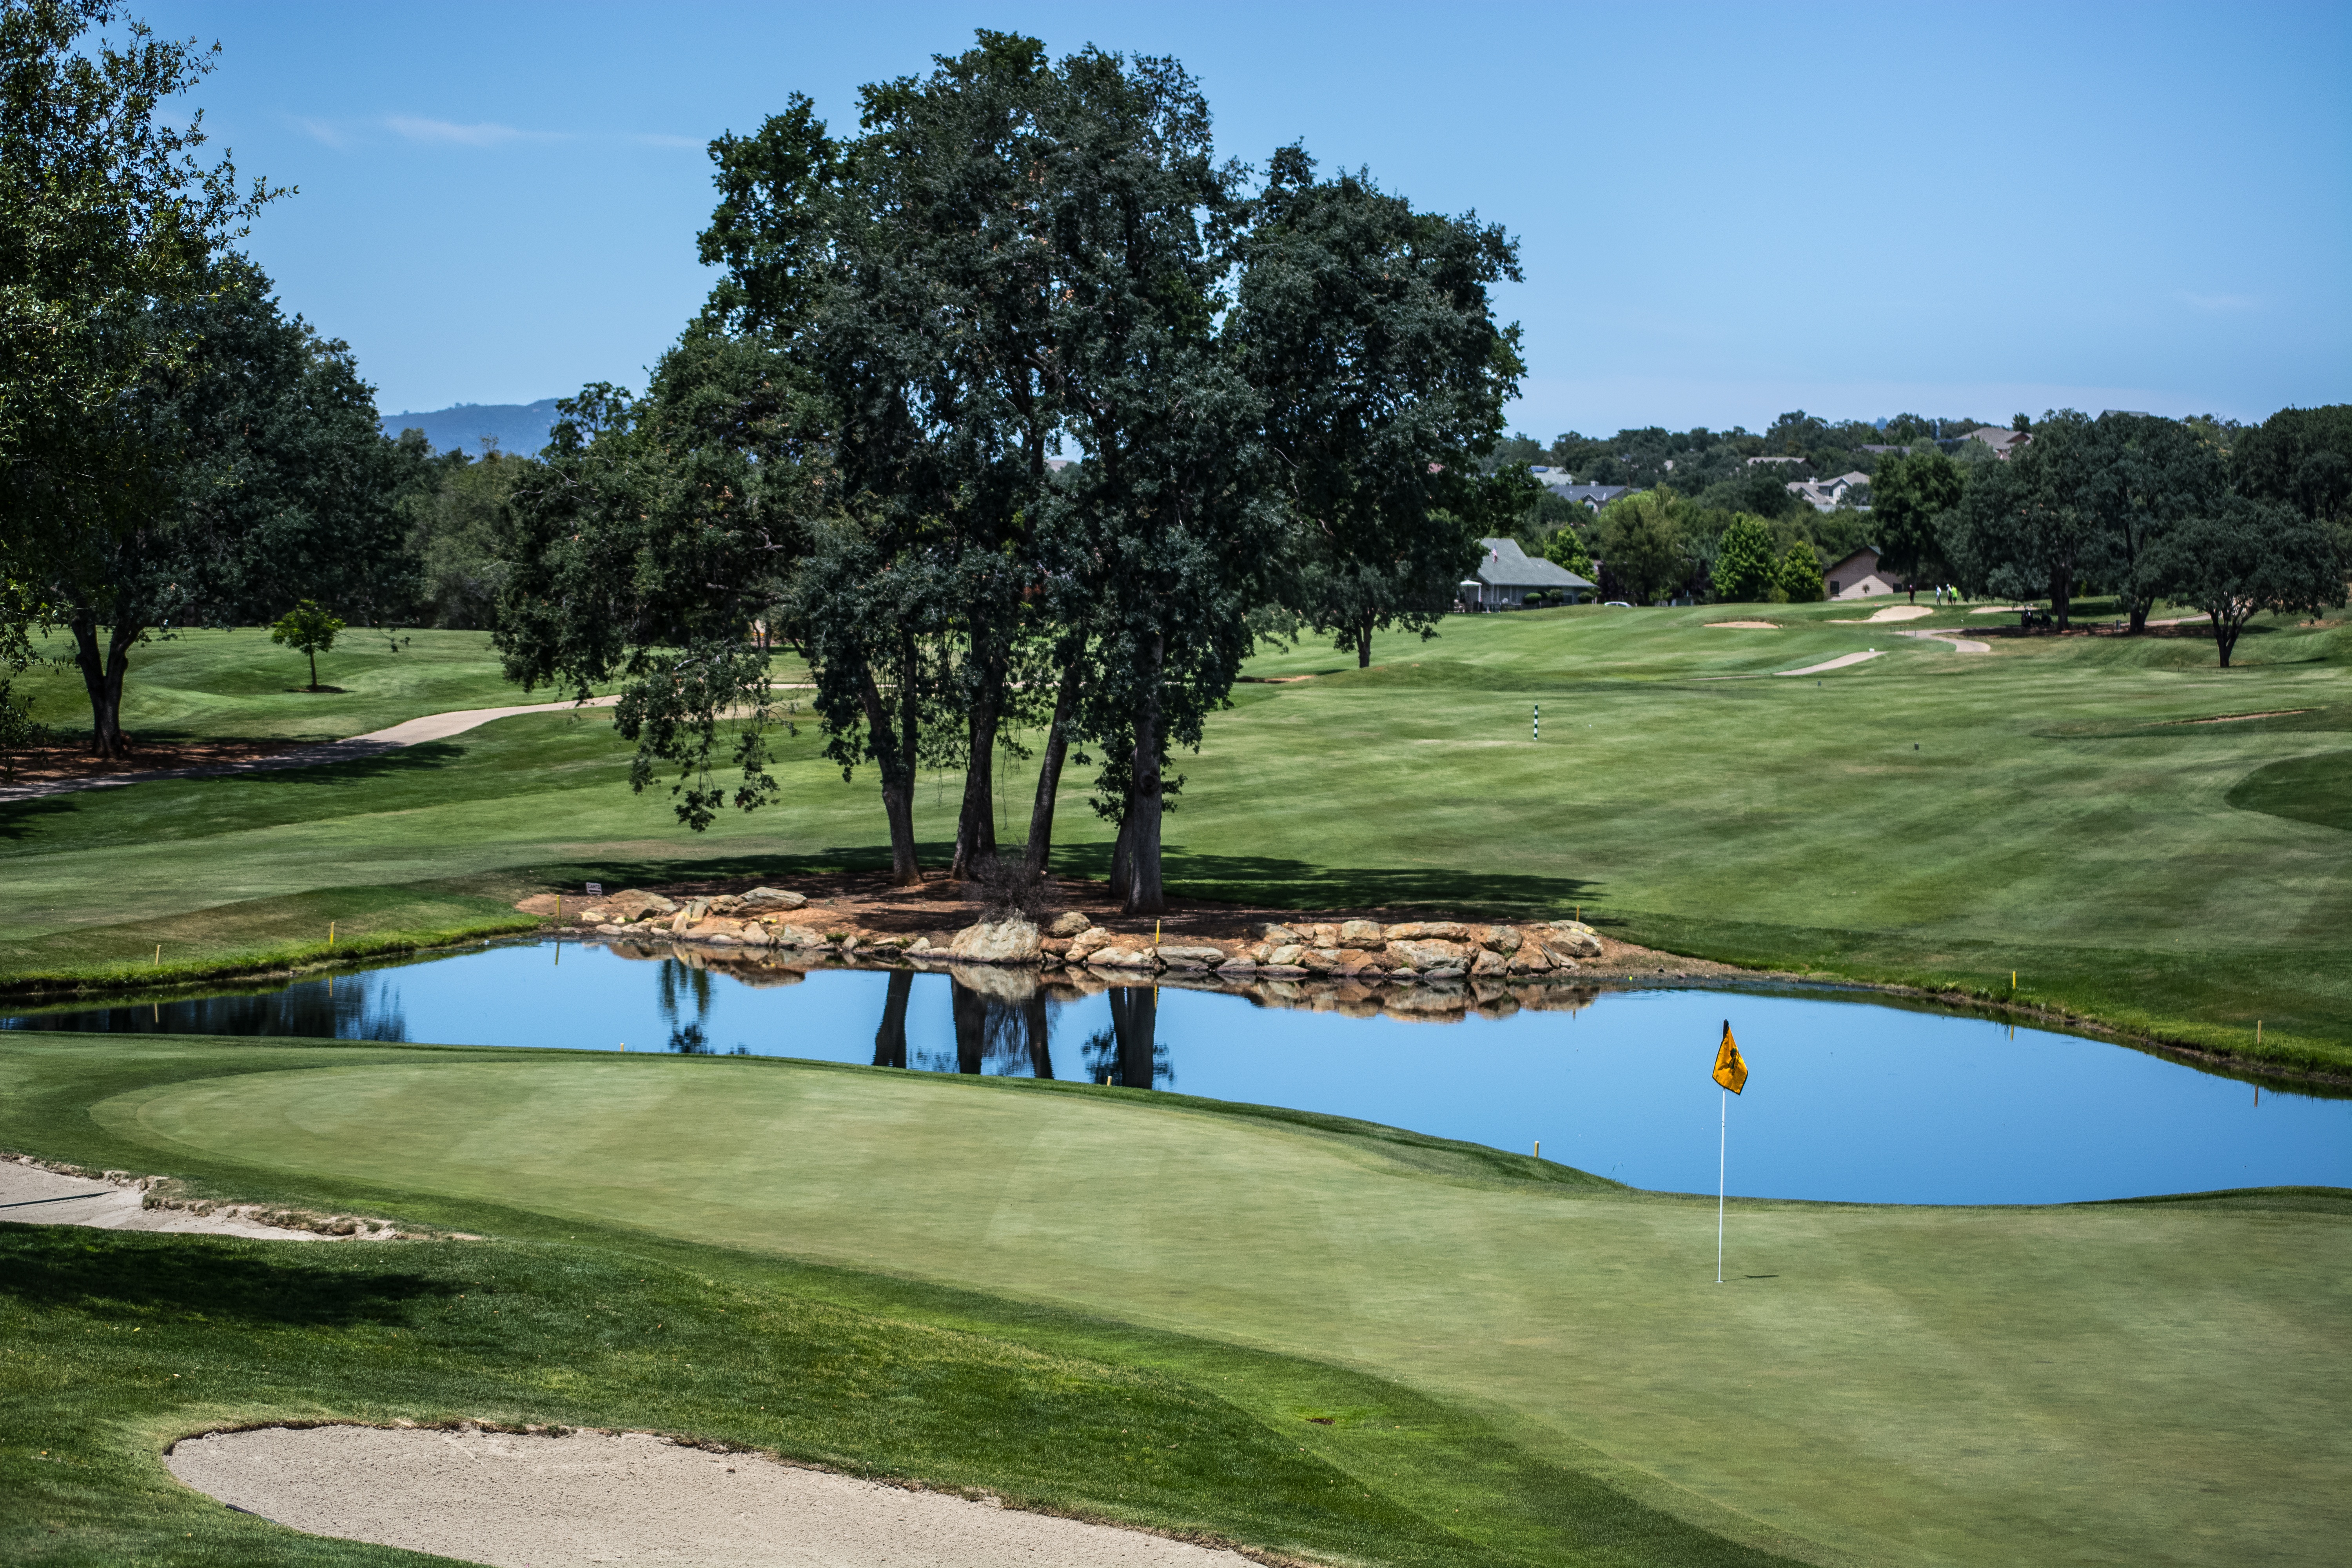
grass, structure, lawn, recreation, pond, leisure, golf, golf course, golf club, trees, sports, estate, outdoor recreation, golf green, sport venue, individual sports